Youth Resistance

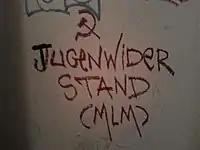
Graffiti of Youth Resistance in Berlin-Kreuzberg. MLM = marxistisch-leninistisch-maoistisch

Youth Resistance (German: "Jugendwiderstand," abbreviated JW) was a Maoist youth group in Germany.